Jean-Albert Grégoire

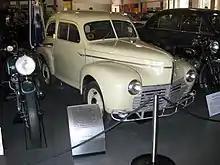
The 1948 prototype of the Hartnett was designed by Grégoire

Jean-Albert Grégoire (7 July 1899 in Paris – 19 August 1992) was one of the great pioneers of the front-wheel-drive car. He contributed to the development of front-wheel-drive vehicles in two ways. The first way was in developing and promoting the Tracta joint (designed by his friend Pierre Fenaille), which was, until manufacturing techniques had progressed sufficiently to allow the successful manufacture of the constant velocity joints commonly in use today, the preferred choice of most manufactures of vehicles that had driven front wheels. Tracta joints were used by many of the pioneers of front-wheel drive, including DKW between 1929 and 1936 and Adler from 1932 to 1939 as well as the cars designed by J A Grégoire that will be mentioned later. The Tracta joint was fitted to most of the military vehicles that had driven front wheels used by most of the combatants in the Second World War. They included Laffly and Panhard in France, Alvis and Daimler in the UK and Willys in the United States that used the joint in a quarter of a million Jeeps and many others. This was to continue after the war, the first Land Rover being so fitted.